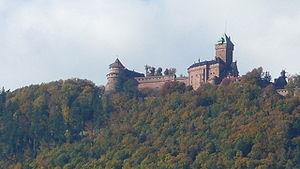
Le château du Haut-Koenigsbourg vu depuis la sortie ouest de la ville au milieu des vignes
Saint-Hippolyte est une commune française située dans le département du Haut-Rhin, en région Grand Est.